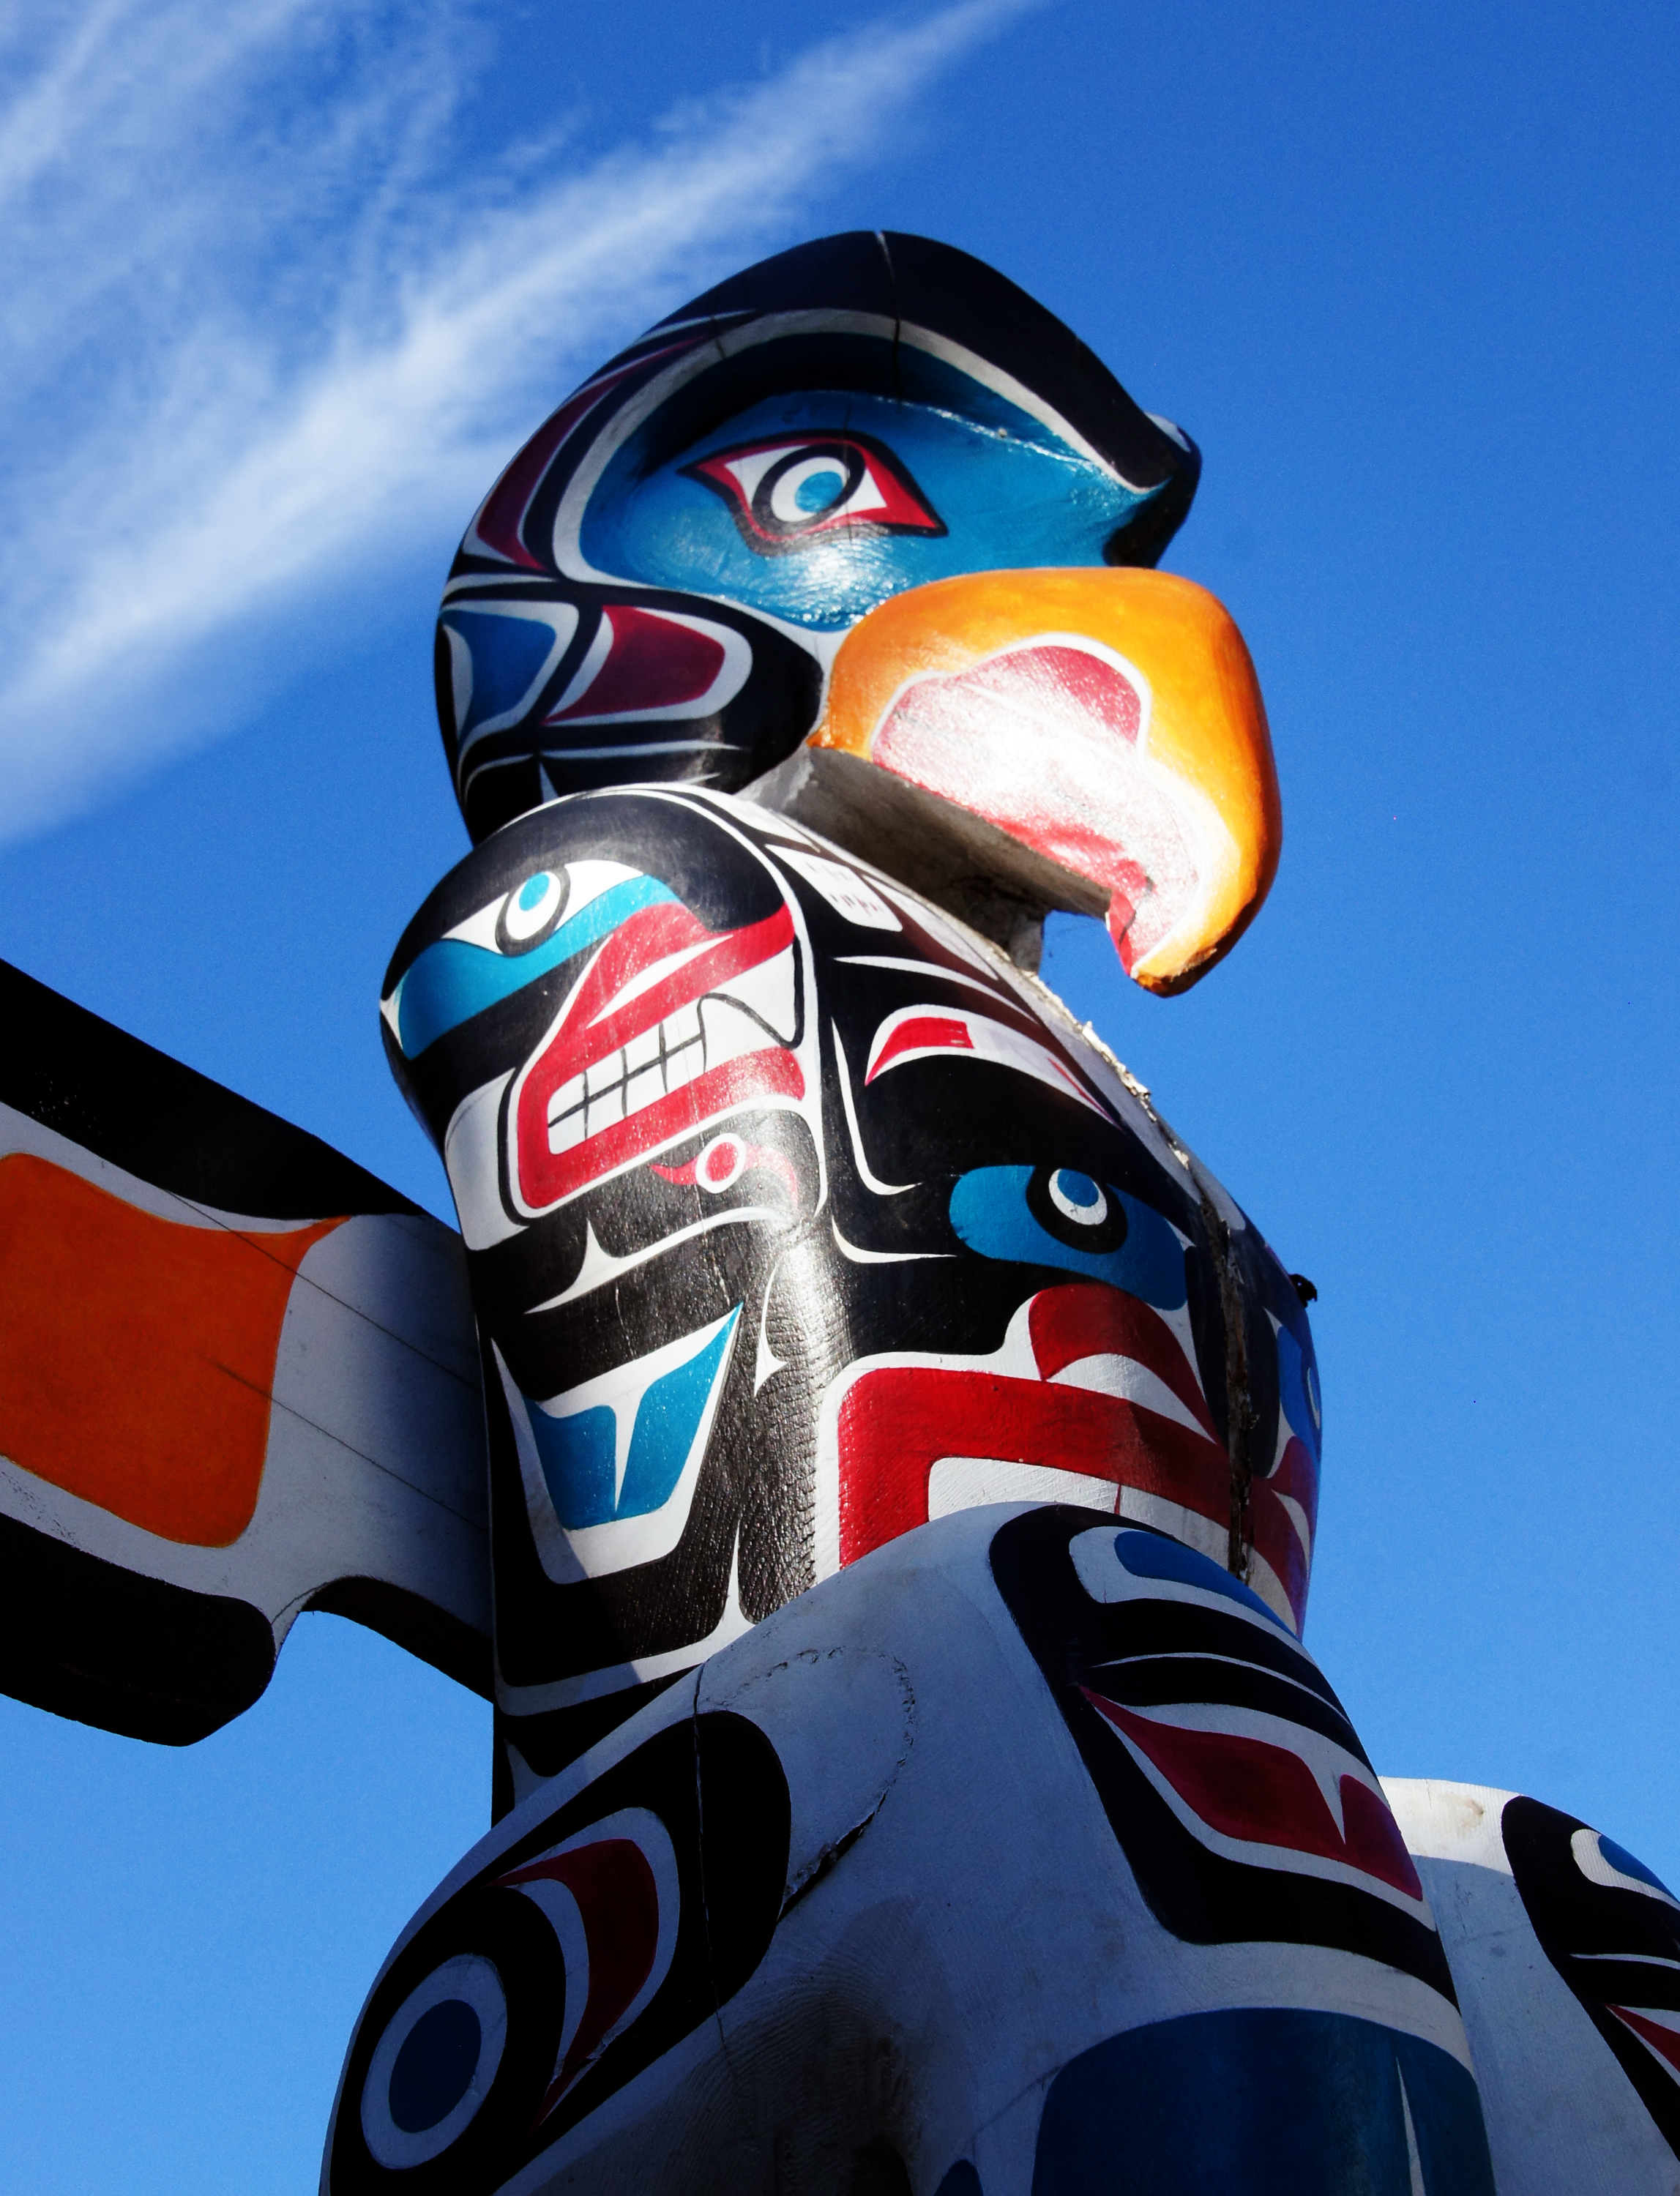
vehicle, drink, blue, art, publicdomain, canada, racing, masks, alaska, northamaricanindians, totempoles, nativeart, woodcarving